Katherine Anne Porter School

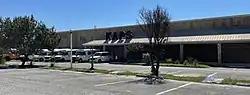

The Katherine Anne Porter School, commonly referred to as KAPS, is a public charter high school in Wimberley, Texas, United States. It was founded in 1998 by Maltese politician and educator Yana Bland and named after Pulitzer Prize-winning American writer Katherine Anne Porter. The "Austin American-Statesman" described it as a "small, eclectic high school."